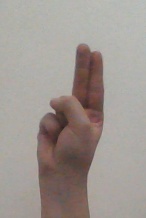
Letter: taa